Sherwood, Tennessee

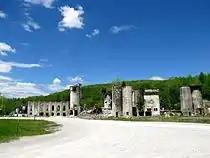
Gager Lime Manufacturing Company

The Gager Lime Manufacturing Company was established by Byron Gager in 1892 and operated a limestone quarry and lime kilns in the community. The lime production facilities operated until 1949.